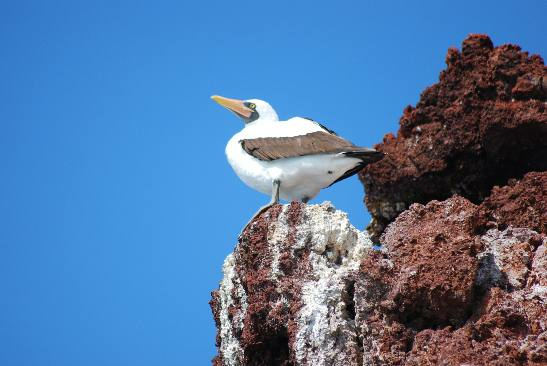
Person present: No